Nam tiến

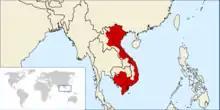
Vietnam at its greatest territorial extent in 1829 (under Emperor Minh Mạng), superimposed on the modern political map

Minh Mang sinicized ethnic minorities such as Cambodians, claimed the legacy of Confucianism and China's Han dynasty for Vietnam, and used the term Han people 漢人 (Hán nhân) to refer to the Vietnamese. Minh Mang declared, "We must hope that their barbarian habits will be subconsciously dissipated, and that they will daily become more infected by Han [Sino-Vietnamese] customs." The policies were directed at the Khmer and the hill tribes. The Nguyen lord Nguyen Phuc Chu had referred to Vietnamese as "Han people" in 1712 to differentiate them from Chams. The Nguyễn lords established đồn điền, state-owned agribusiness, after 1790. Emperor Gia Long (Nguyễn Phúc Ánh), in differentiating between Khmer and Vietnamese, said, " [ 漢|夷|有限 ]" meaning "the Vietnamese and the barbarians must have clear borders." His successor, Minh Mang, implemented an acculturation integration policy directed at minority non-Vietnamese peoples. Phrases like "Thanh nhân" (清人, Qing people) or "Đường nhân" (唐人, Tang people) were used to refer to ethnic Chinese by the Vietnamese, who called themselves as "Hán dân" (漢民) and "Hán nhân" (漢人) in Vietnam in the 1800s, under the Nguyễn dynasty.